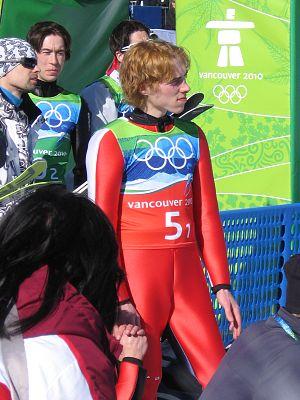
Antonín Hájek, né le 12 février 1987 à Frýdlant, est un sauteur à ski tchèque.